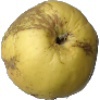
Label: Apple Golden 1